Parkasaurus

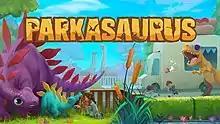

Parkasaurus is a dinosaur zoo construction and management simulation video game developed by Washbear Studio. It entered Steam Early Access on September 25, 2018, and officially released on August 13, 2020. The player is tasked to create a dinosaur zoo by building and designing dinosaur exhibits. The game was also released on the Nintendo Switch on April 28, 2022.